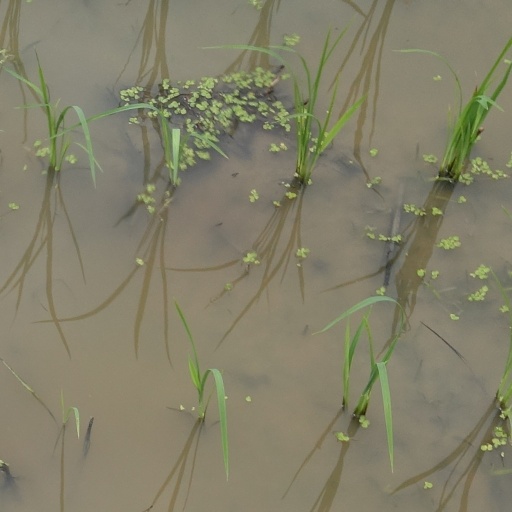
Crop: rice